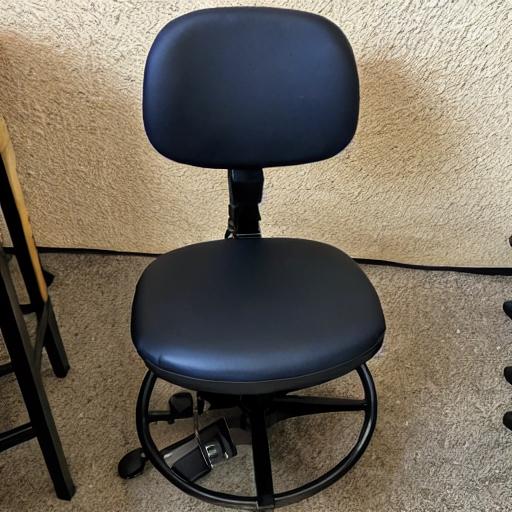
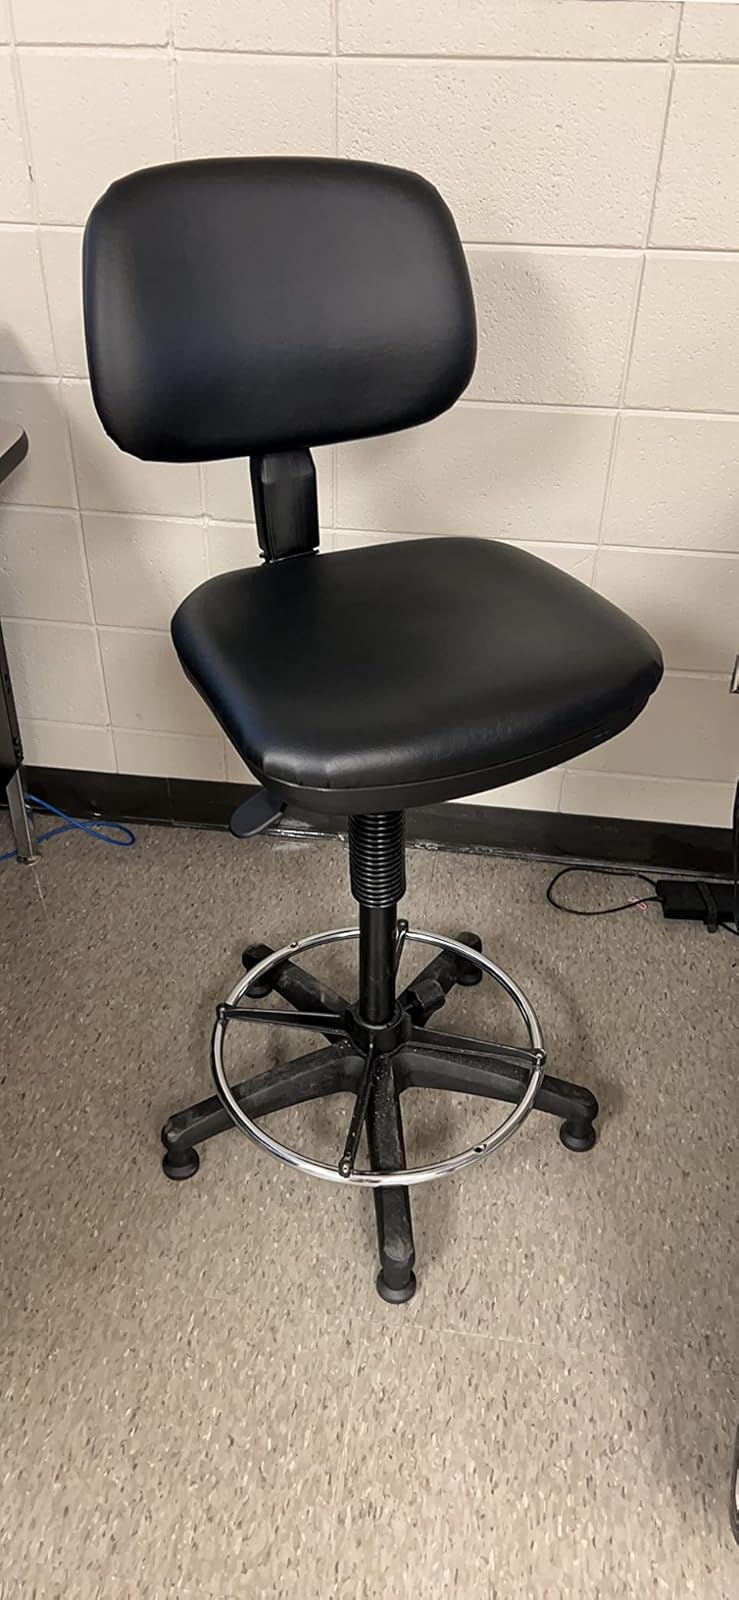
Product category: items_chair
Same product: no